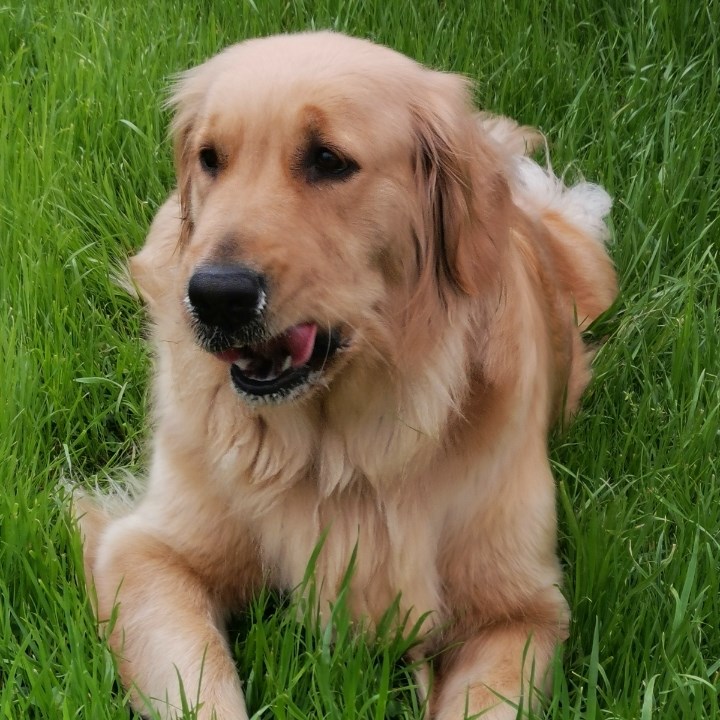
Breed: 5355-n000126-golden_retriever